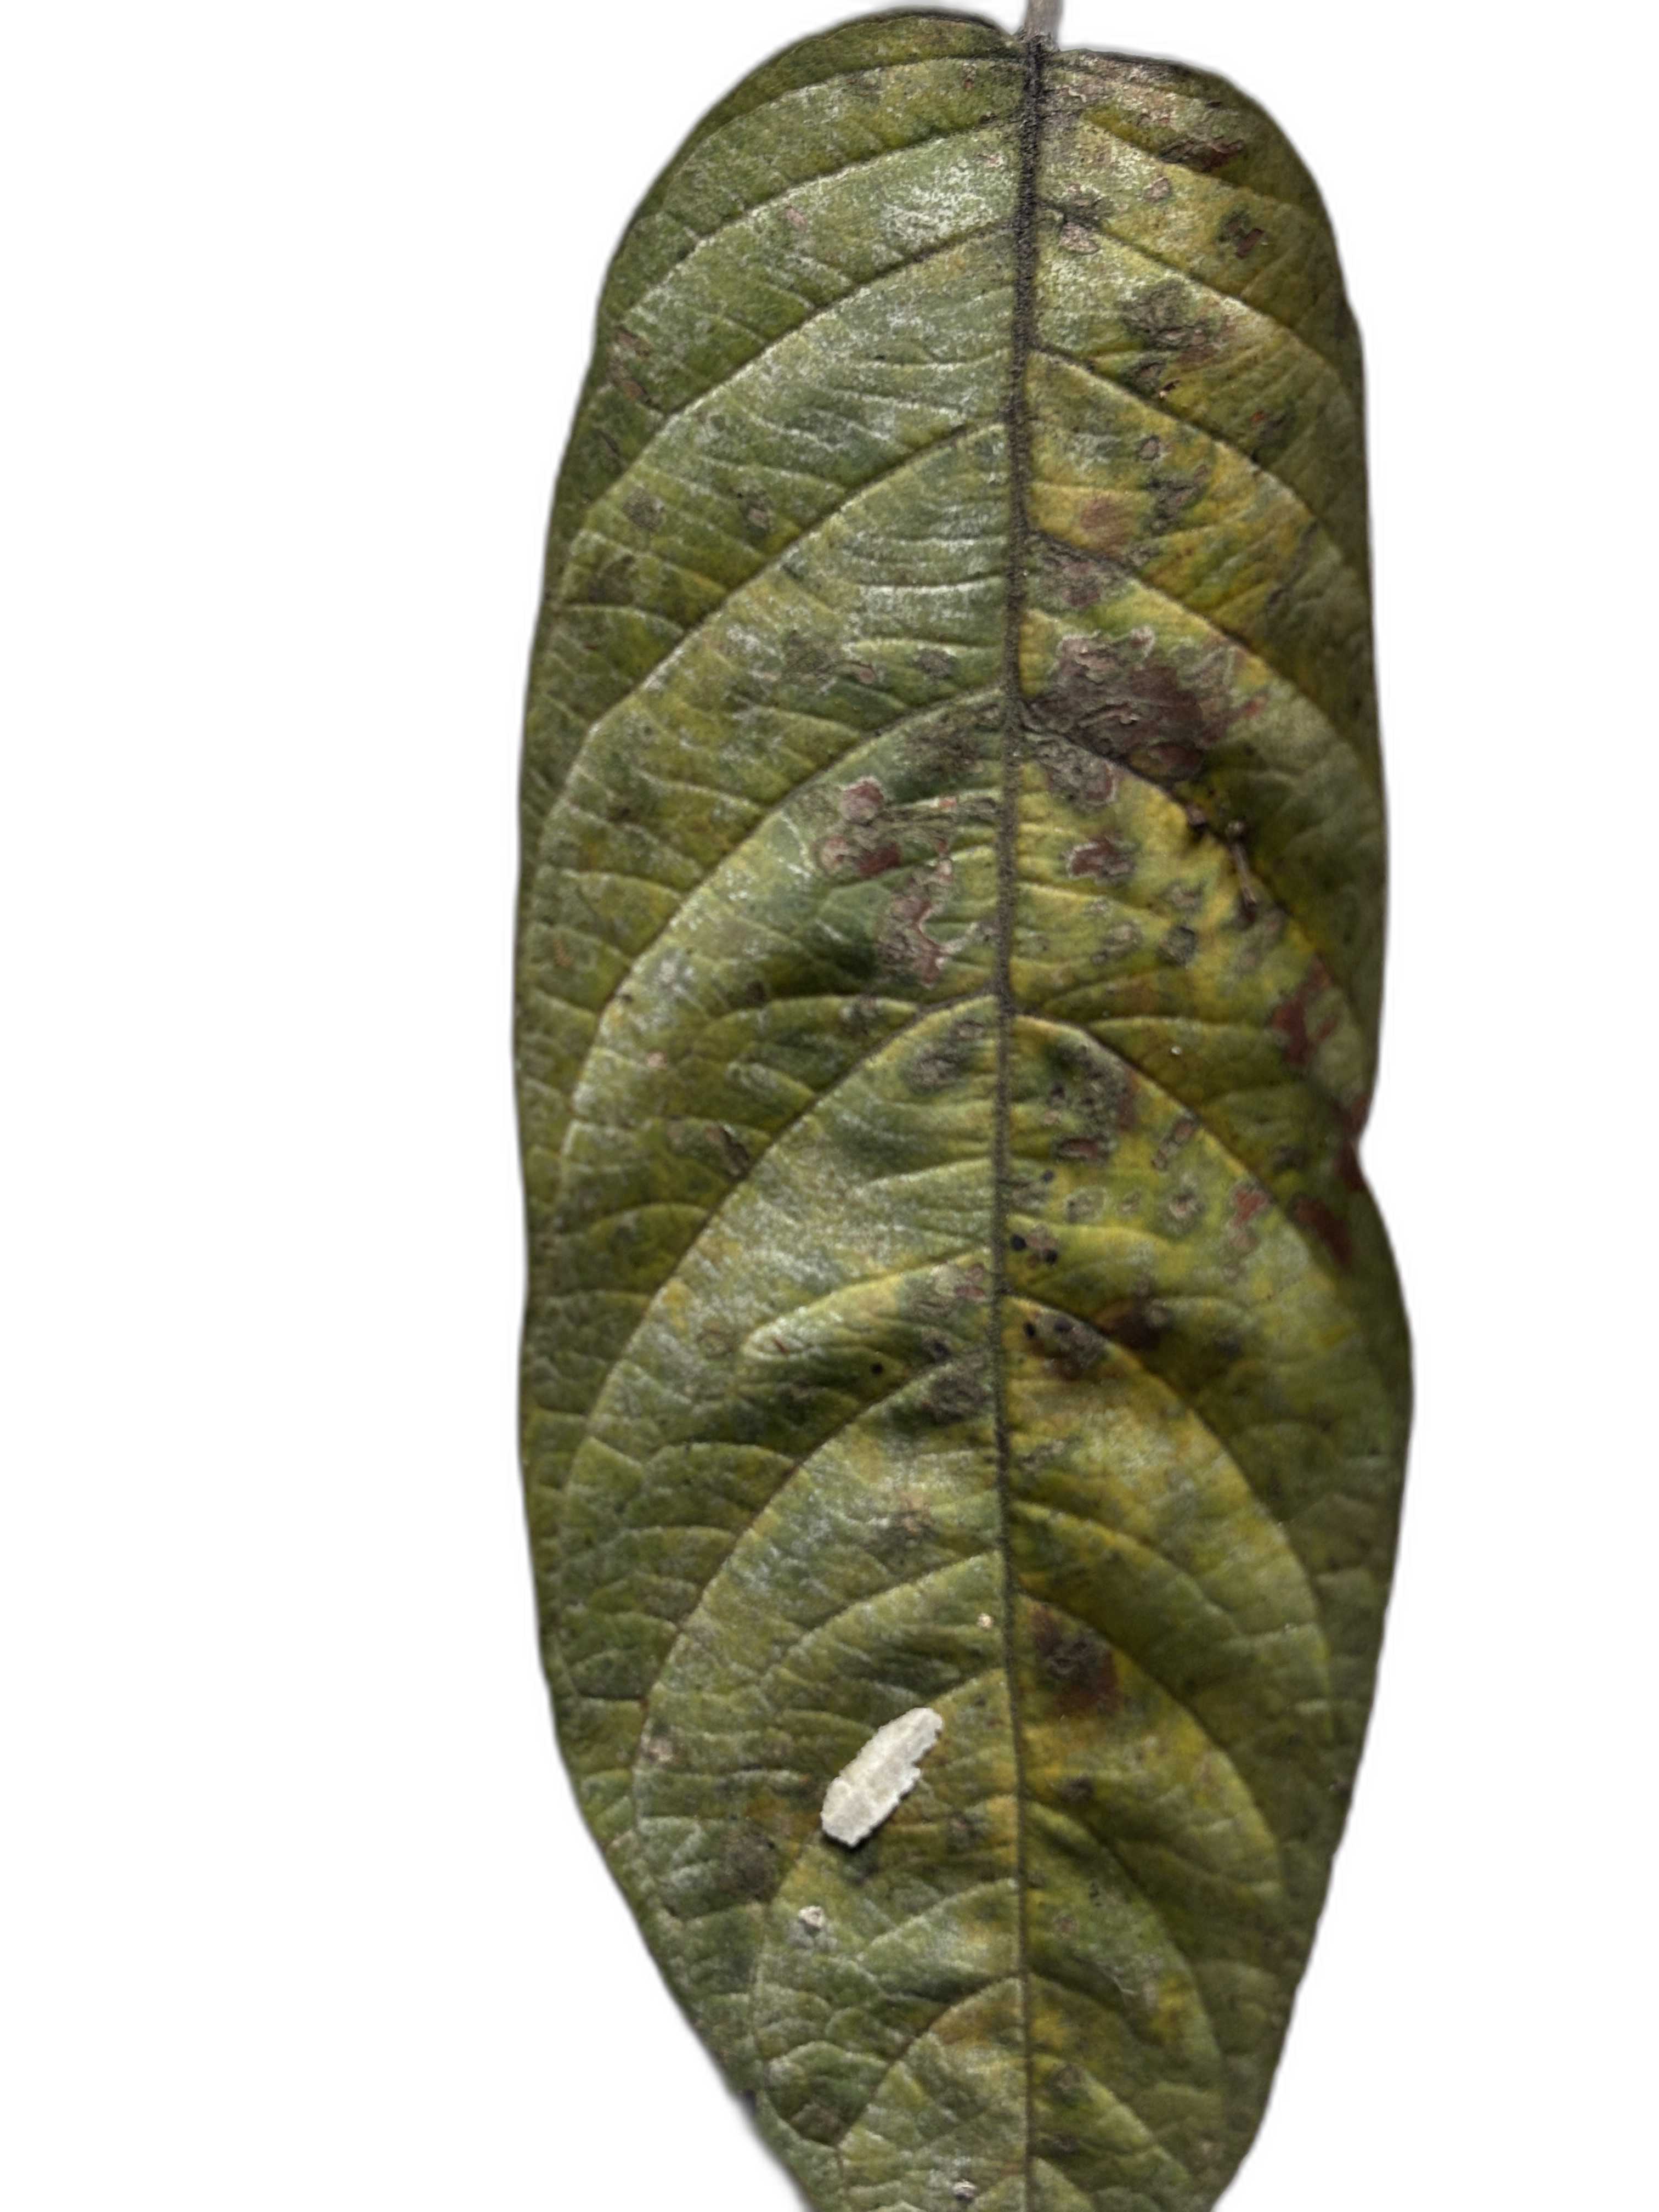
Plant part: leaf
Disease: Rust